Timeline of the 2013 North Indian Ocean cyclone season

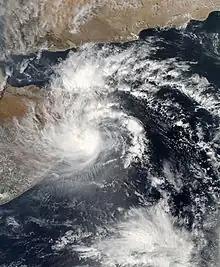
Deep Depression ARB 01 near the coast of Somalia on November 10

06:00 UTC (11:30 a.m. IST) at The IMD reports that Depression ARB 01 has formed.